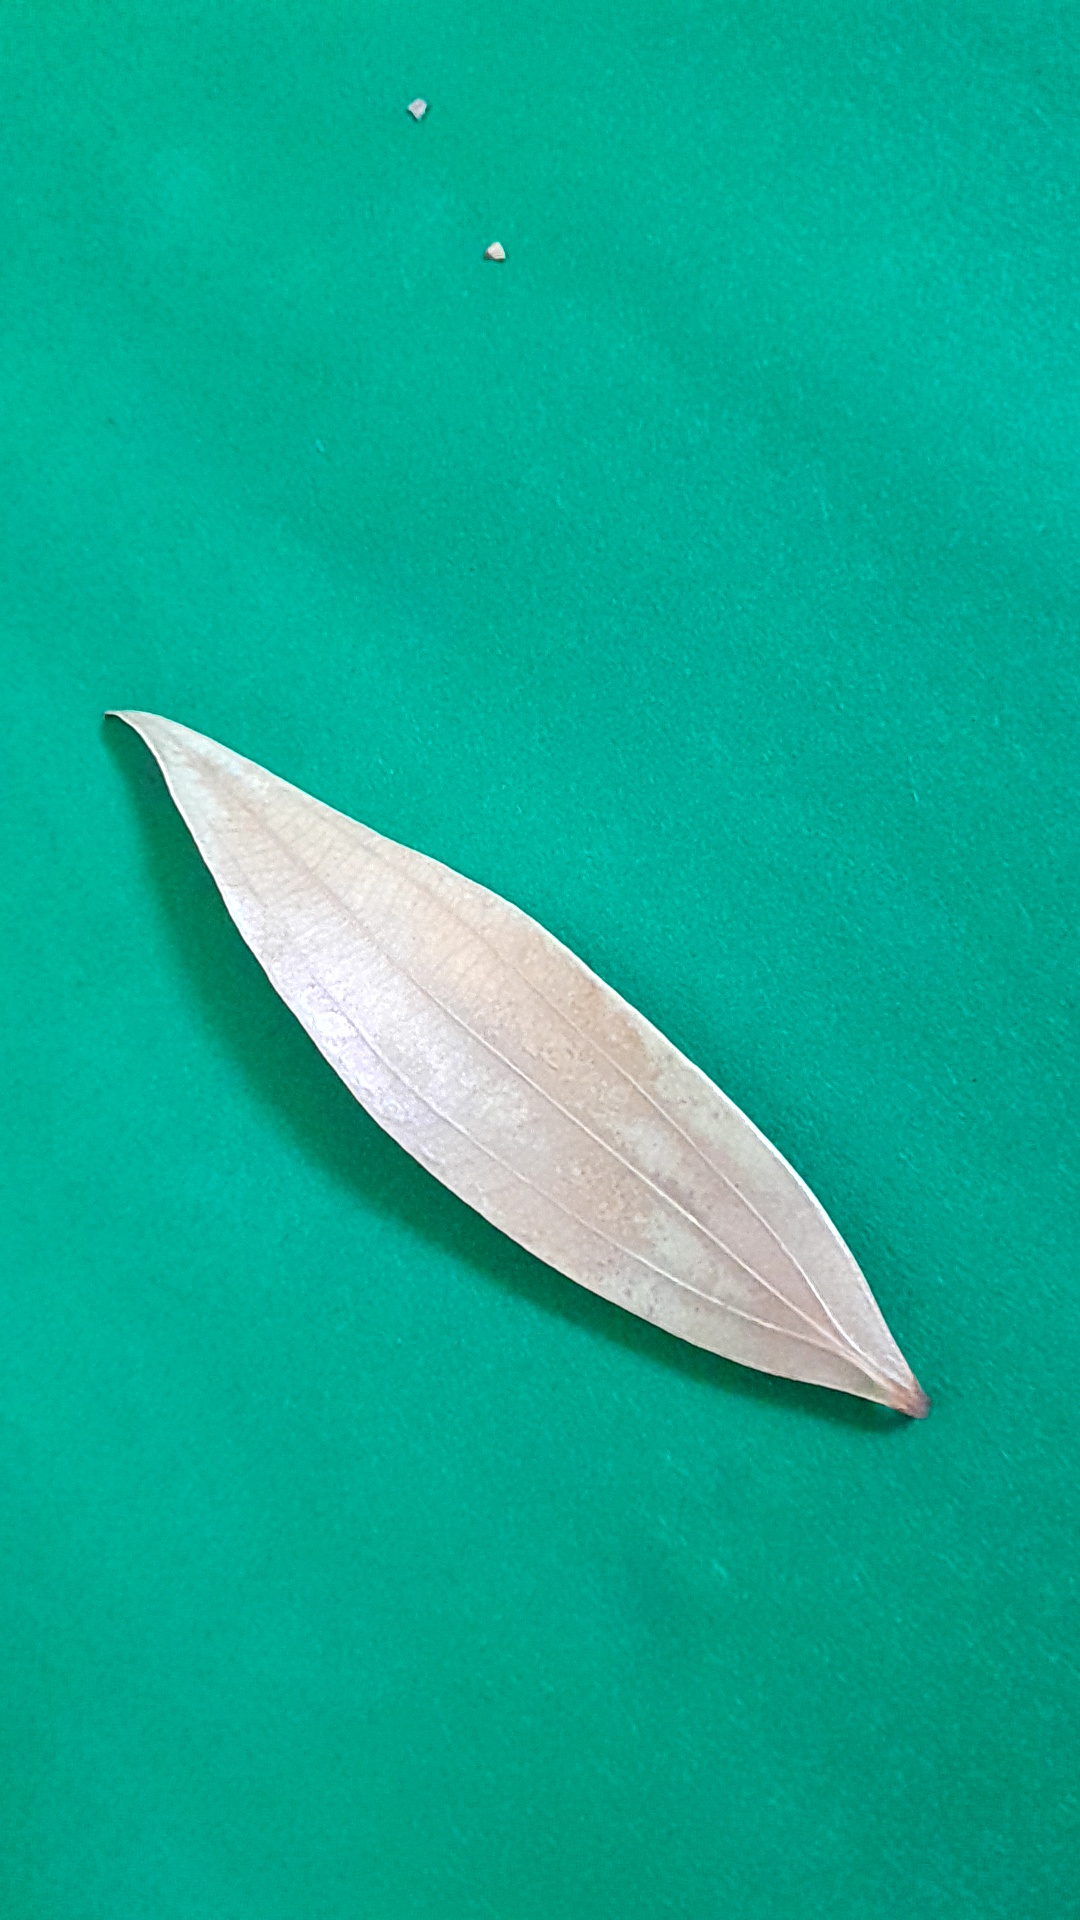
Label: Dry Leaf